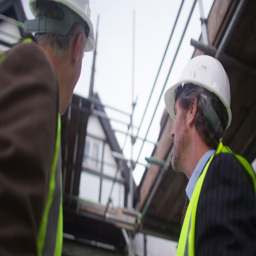
person or architects conducting an inspection on construction site